Zubin Mehta

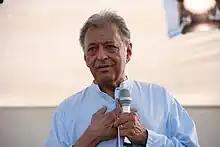
Mehta in 2010

On 26 December 2005, the first anniversary of the Indian Ocean tsunami, Mehta and the Bavarian State Orchestra performed for the first time in Chennai (formerly Madras) at the Madras Music Academy. This tsunami memorial concert was organized by the German consulate in Chennai along with the Max-Mueller Bhavan/Goethe-Institut. 2006 was his last year with the Bavarian State Orchestra.